Waldemar Fritsch

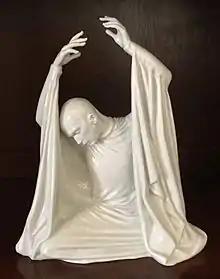
Waldemar Fritsch figurine "Night Song" for Rosenthal AG (1951). Based on dancer Harald Kreutzberg in the dance Night Song to the music of Johannes Brahms.

Waldemar Fritsch was born in 1909 as a tenth and last child in Altrohlau (today Stará Role, part of Karlovy Vary), part of the double monarchy of Austria-Hungary. His father worked as a fiacre in Karlovy Vary until the age of 75. After graduating from the Volks und Bürgerschule, Fritsch trained as a porcelain tool and mold founder in the "Viktoria" porcelain factory in Altrohlau. The area around Egerland, Karlovy Vary and Teplitz-Schönau were regarded as important sites of the porcelain and ceramics industry. Technical schools for the technical and artistic training of ceramists existed in Karlovy Vary (since 1925) and Teplitz-Schönau (1875), and in 1811 porcelain was produced in Altrohlau.